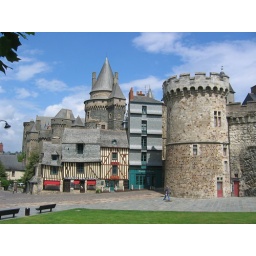
2006. Vitre castle towers and houses in rue d'En-Bas